Westmont station (PATCO)

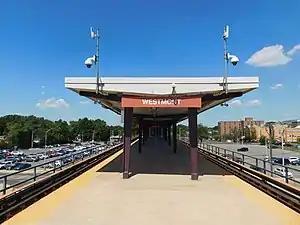
Platform at Westmont PATCO station in August 2022

Westmont station is an elevated station on the PATCO Speedline in the Westmont section of Haddon Township, New Jersey, United States. The station contains both metered and free parking and racks for up to 32 bicycles. Westmont station was built in a manner similar to that of nearby Collingswood station, with a single island platform. East of the station, the line descends from an elevated structure to an open cut. It is grouped with the Collingswood and Haddonfield stations in pricing from Philadelphia.